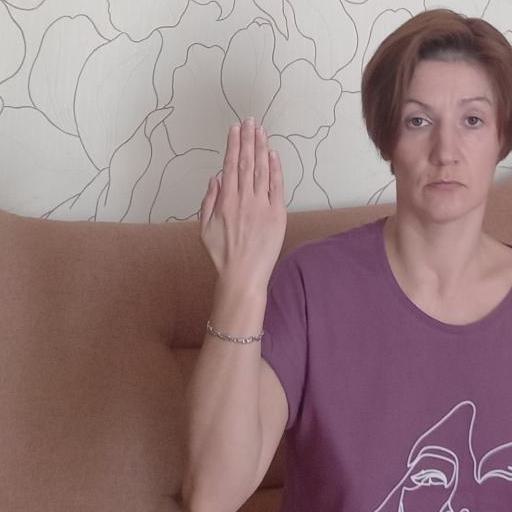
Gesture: stop_inverted